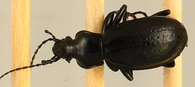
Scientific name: Carabus taedatus
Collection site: Niwot Ridge NEON (NIWO), plot NIWO_013